Arab citizens of Israel

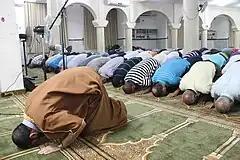
Worshipers in one of the mosques in Umm al-Fahm

Muslims comprise 17.9% of the Israeli population in 2019. The majority of Muslims in Israel are Sunni Arabs, with an Ahmadiyya minority. There are around 4,000 Alawites in Israel and the majority of them live in Ghajar village in the occupied Golan Heights near the border with Lebanon. The Bedouin in Israel are also Arab Muslims, with some Bedouin clans participating in the Israeli army. The small Circassian community is composed of Sunni Muslims uprooted from the North Caucasus in the late 19th century. In addition, smaller populations of Kurdish, Romani and Turkish Muslims also live in Israel.